Andersonville Prison

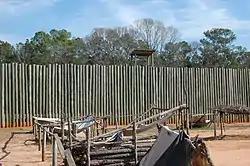
Reconstruction of a section of the stockade wall

The Andersonville National Historic Site, located near Andersonville, Georgia, preserves the former Andersonville Prison (also known as Camp Sumter), a Confederate prisoner-of-war camp during the final fourteen months of the American Civil War. Most of the site lies in southwestern Macon County, adjacent to the east side of the town of Andersonville. The site also contains the Andersonville National Cemetery and the National Prisoner of War Museum. The prison was created in February 1864 and served until April 1865.